Gamlarætt

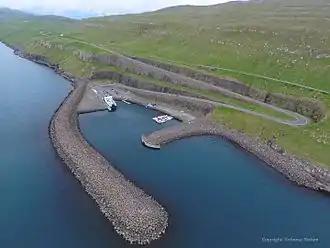
Aerial photo of Gamlarætt

Gamlarætt is a ferry port in the Faroe Islands. It is situated on the southwestern side of the island of Streymoy, the largest island in the Faroes, between the villages of Velbastaður and Kirkjubøur. It accommodates ferry services to the islands of Sandoy and Hestur. The port is also used for local salmon farms.